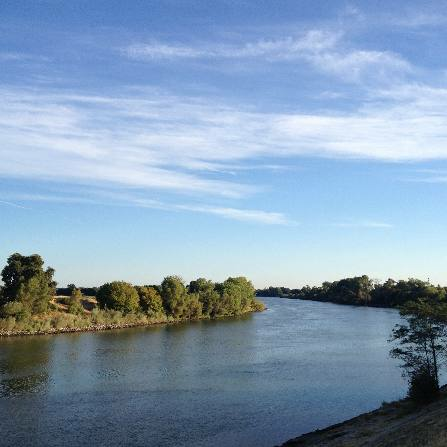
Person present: No